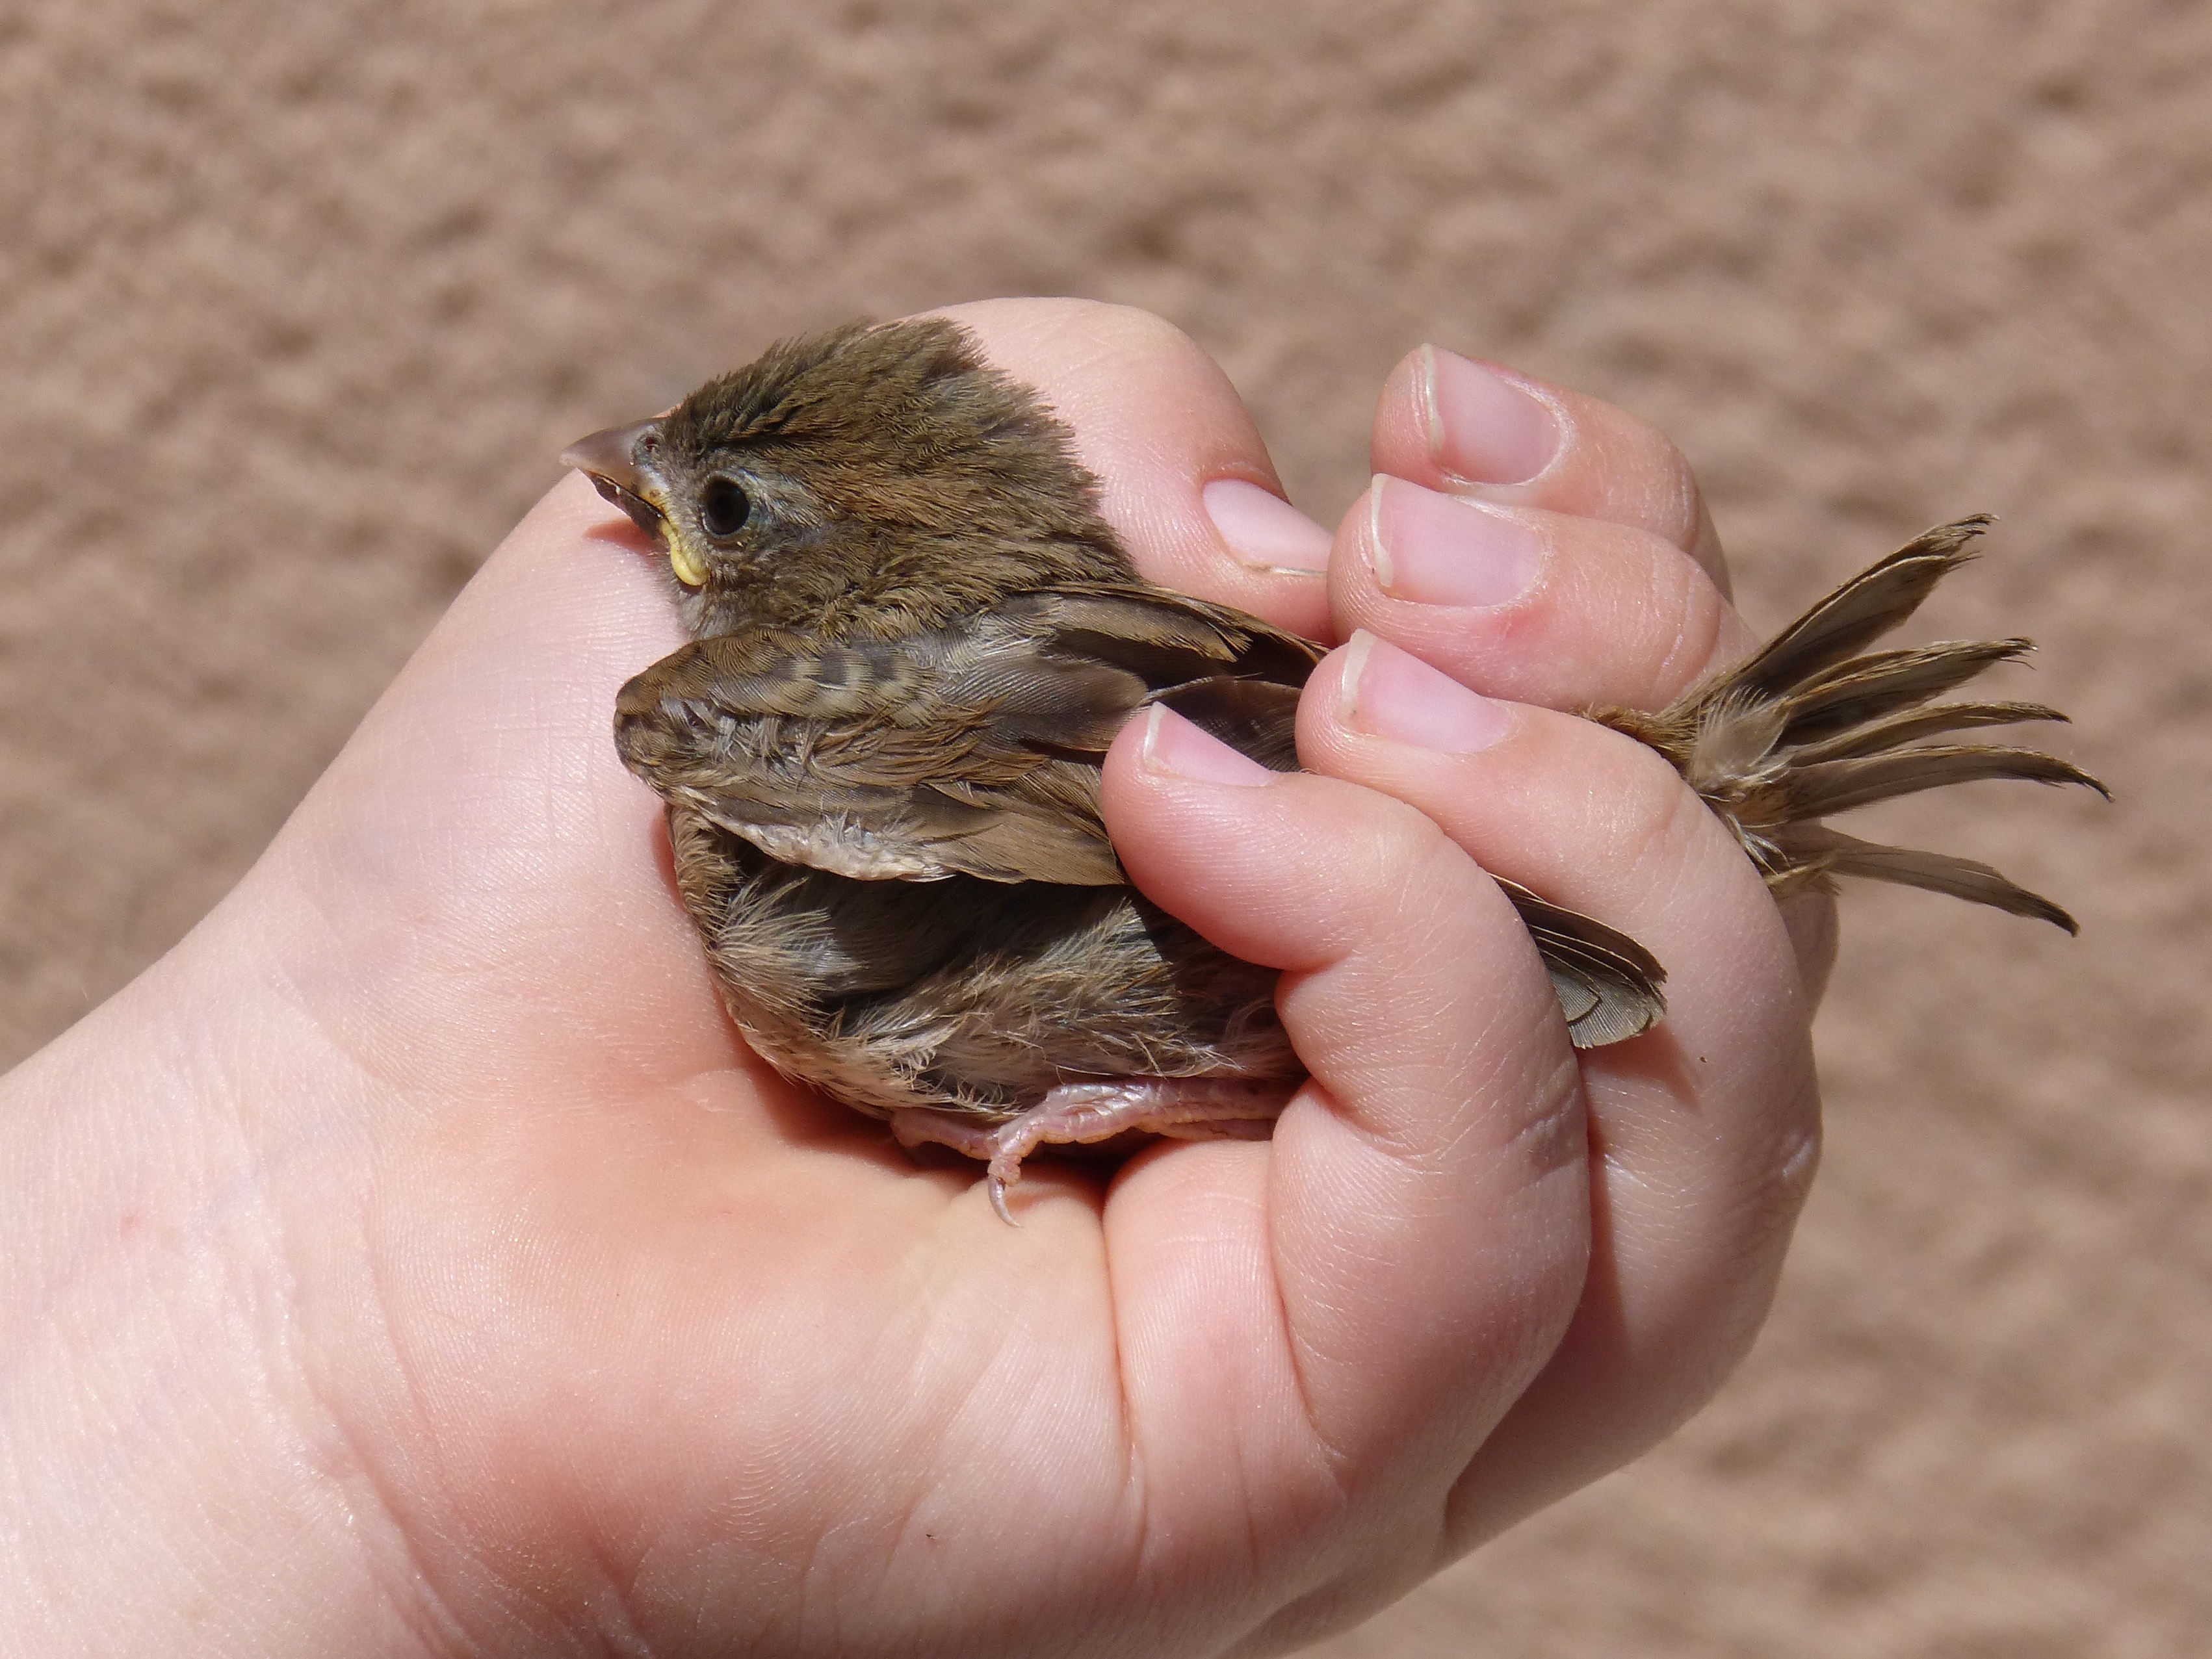
hand, bird, wildlife, beak, fauna, close up, vertebrate, sparrow, finch, protection, protect, chick, breeding, house sparrow, perching bird